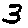
Label: 3